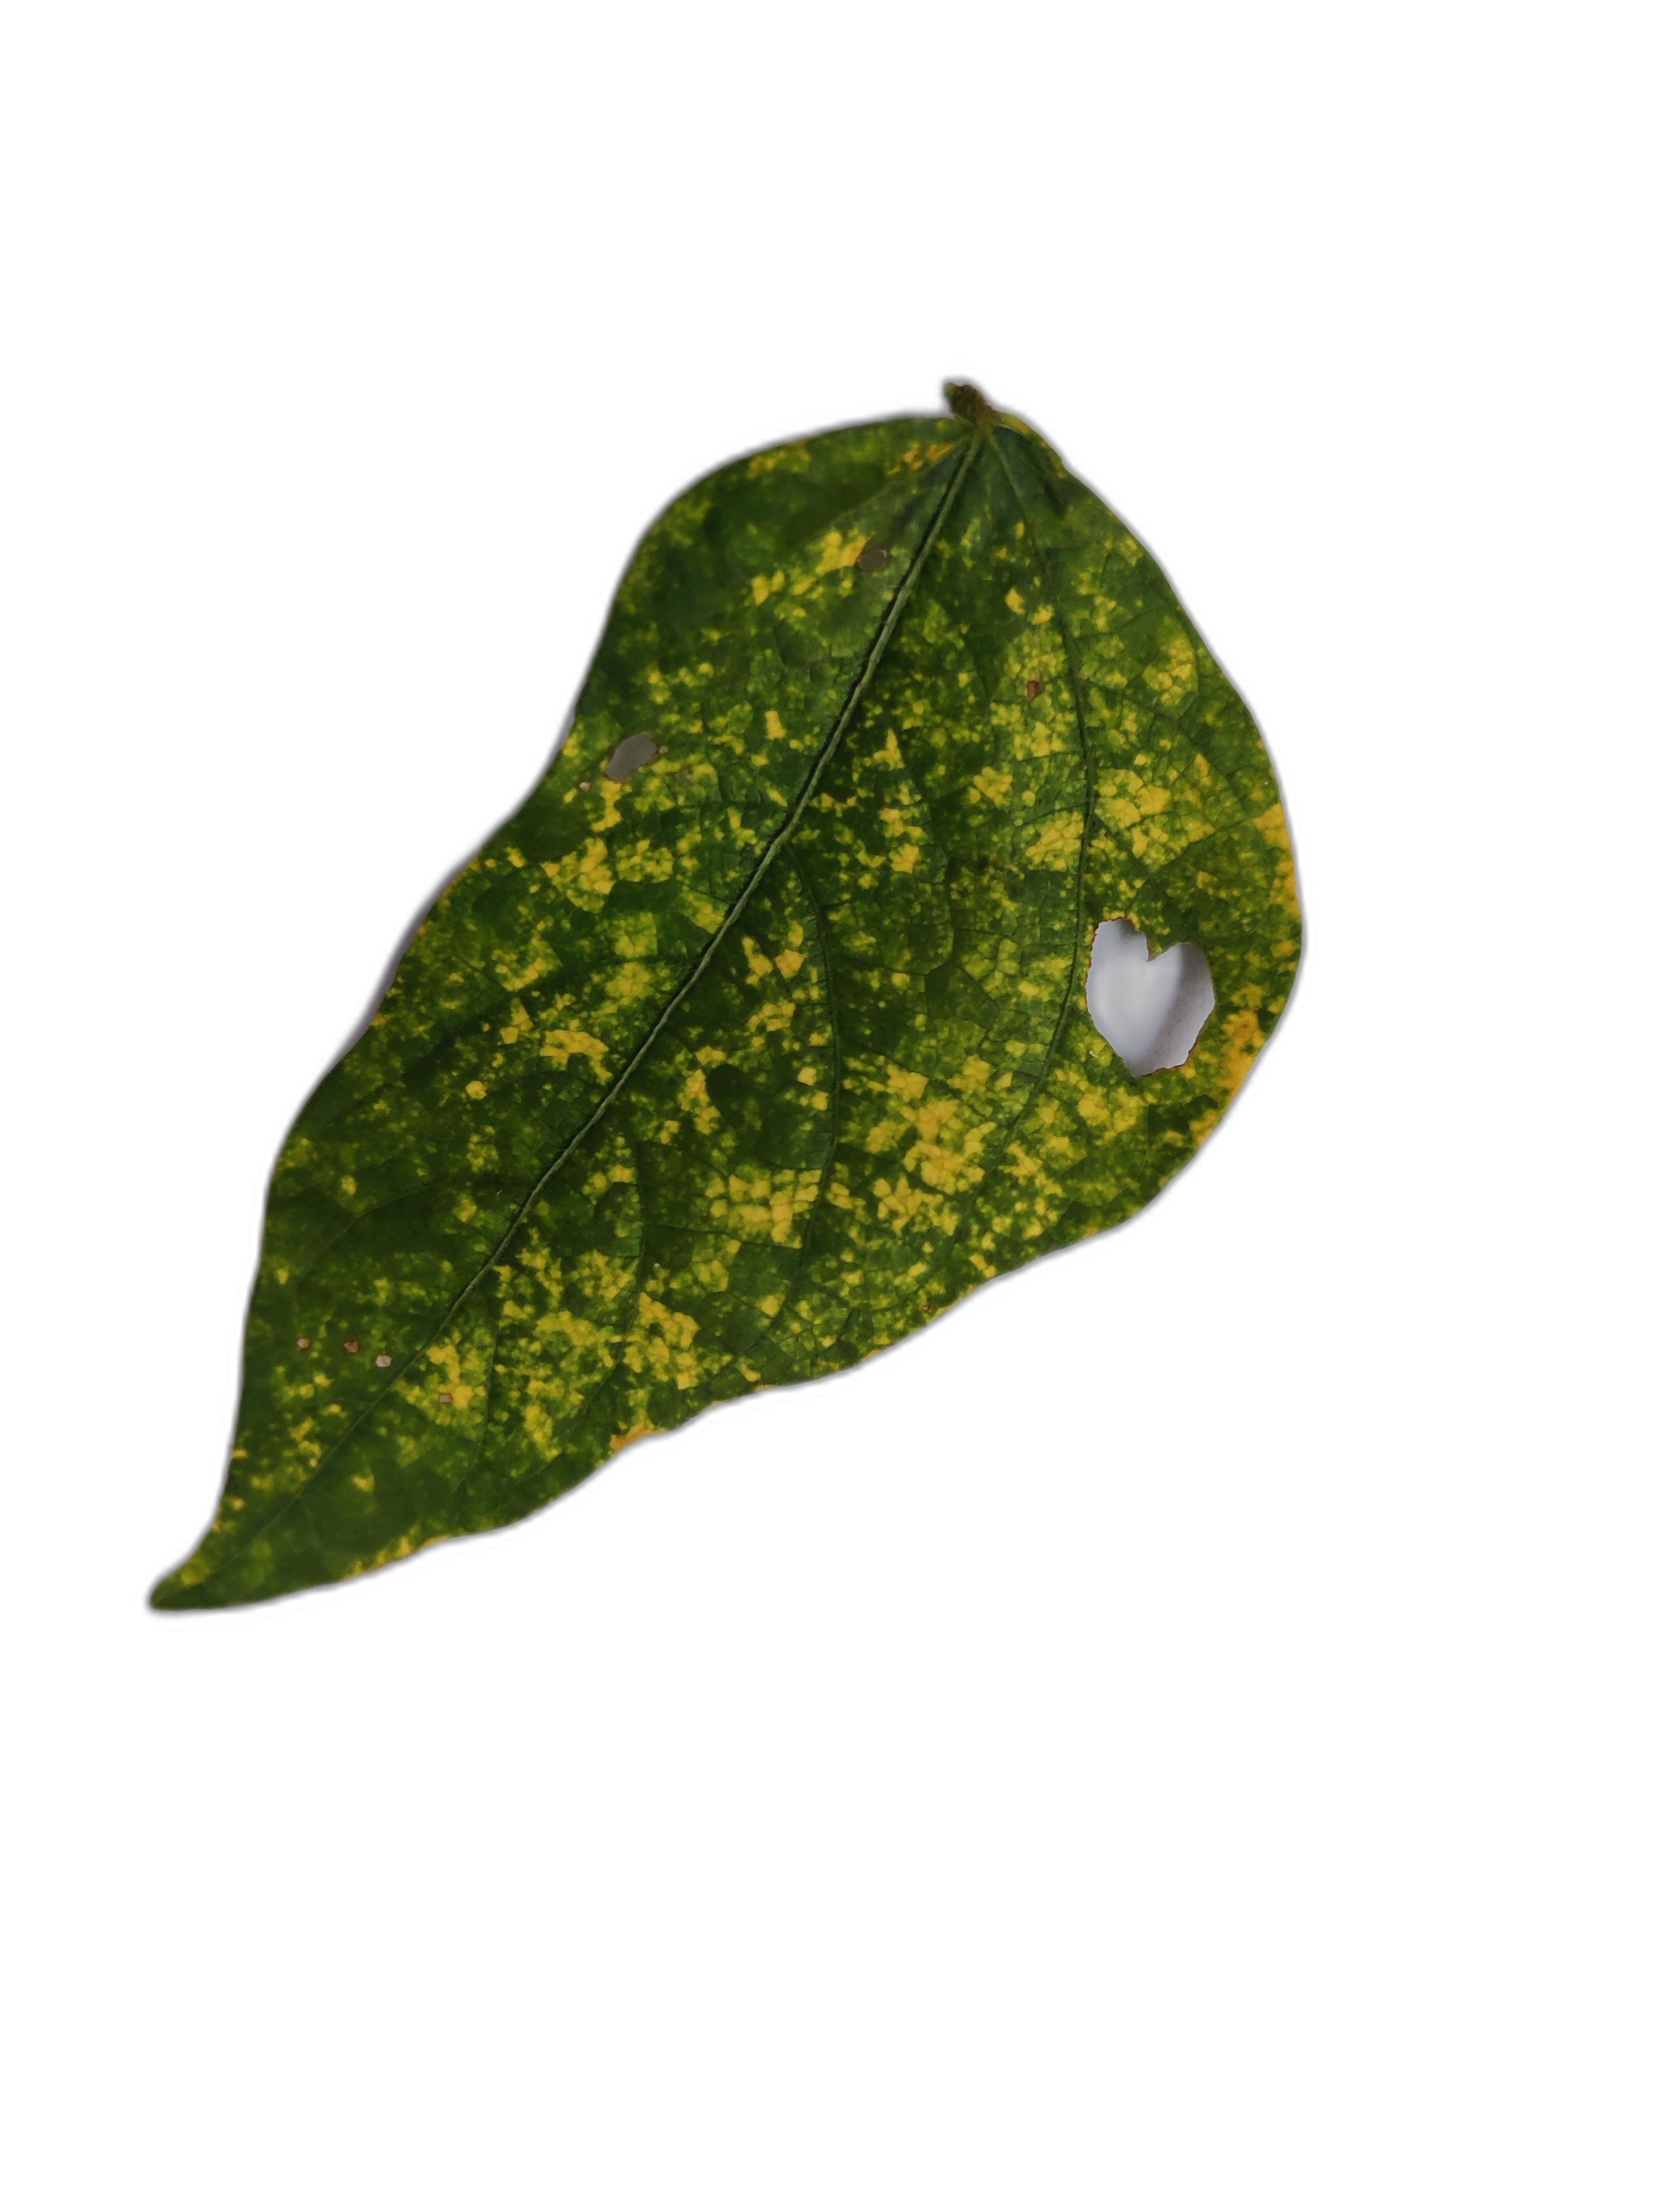
Label: Yellow Mosaic